Earth's Children

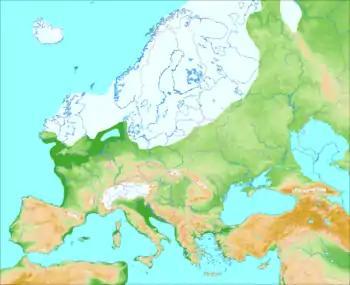
Map of Europe during the Würm glaciation (30000 BC).

Since the stories take place during the Würm glaciation, populations are small in number and are surviving mostly in hunter-gatherer fashion. Prior to the discovery of metals, the primary materials used for tools are leather, wood, bone, horn, and flint.